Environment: real
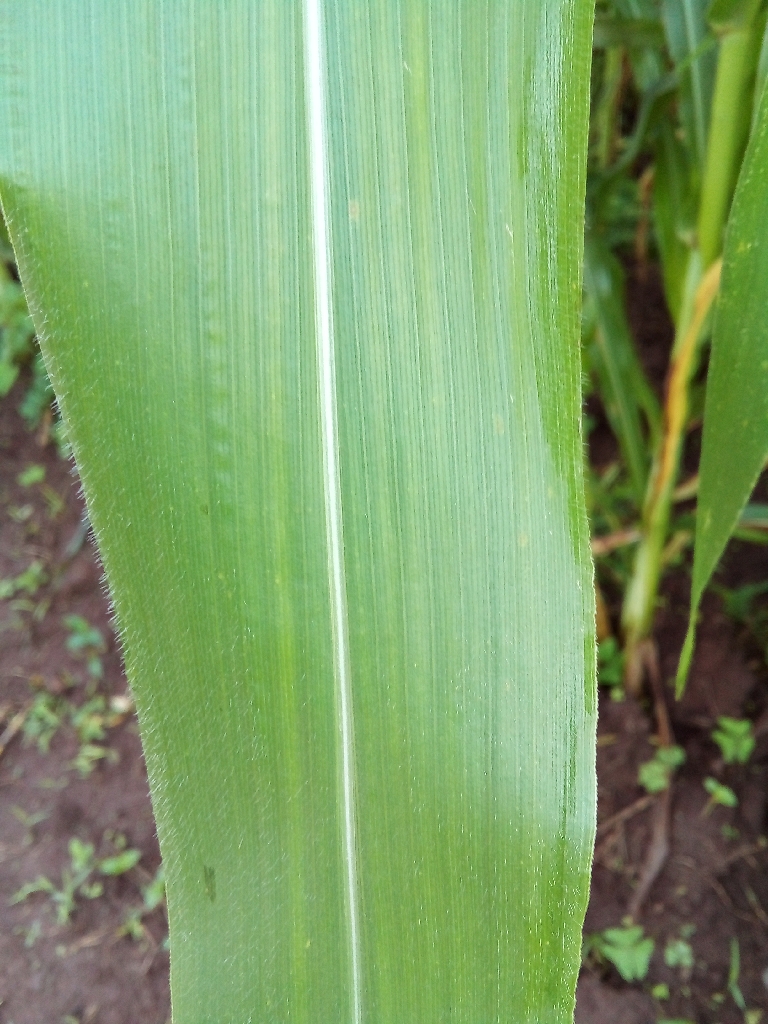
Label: healthy